Azayamankawin

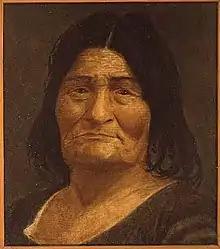
"Old Bets" painting by Andrew Falkenshield

Two weeks after the executions of Little Six and Medicine Bottle on November 11, 1865, Old Bets arrived in St. Paul to a warm welcome. The local newspapers celebrated her return to the city after two-and-a-half years.